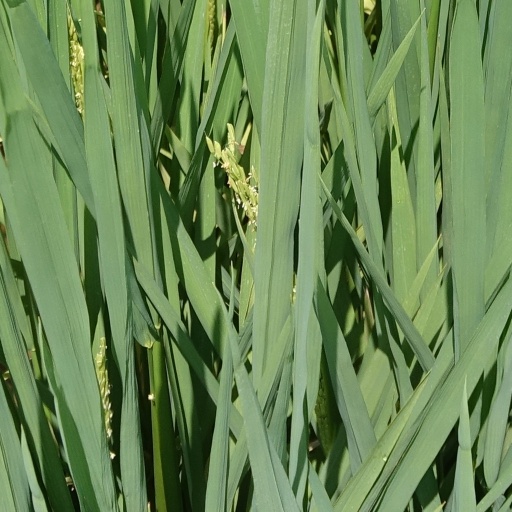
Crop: rice